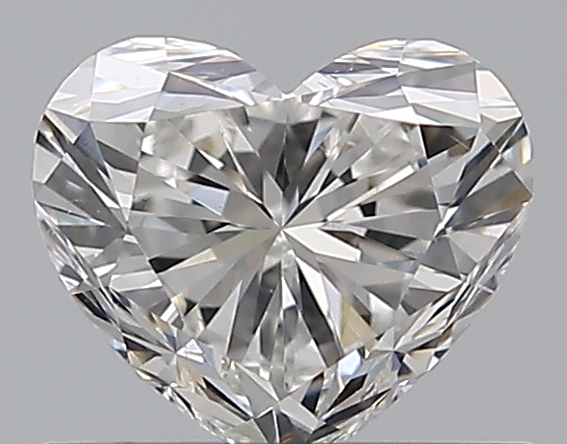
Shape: heart
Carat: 0.7
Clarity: VS2
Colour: G
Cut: EX
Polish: EX
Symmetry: VG
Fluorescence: N
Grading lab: GIA
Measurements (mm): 5.18 x 6.01 x 3.62